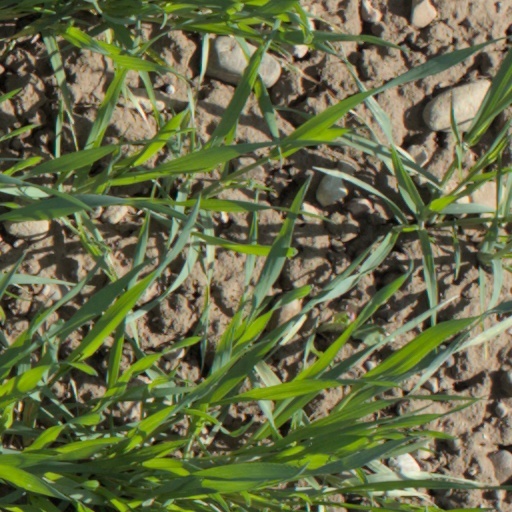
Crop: wheat